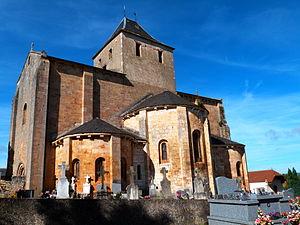
Église Saint-Laurent de Blars
L'église Saint-Laurent est une église catholique située sur la commune de Blars, dans le département du Lot, en France.
Blars est une commune française, située dans le département du Lot en région Occitanie.
Cet article recense une partie des monuments historiques du Lot, en France.